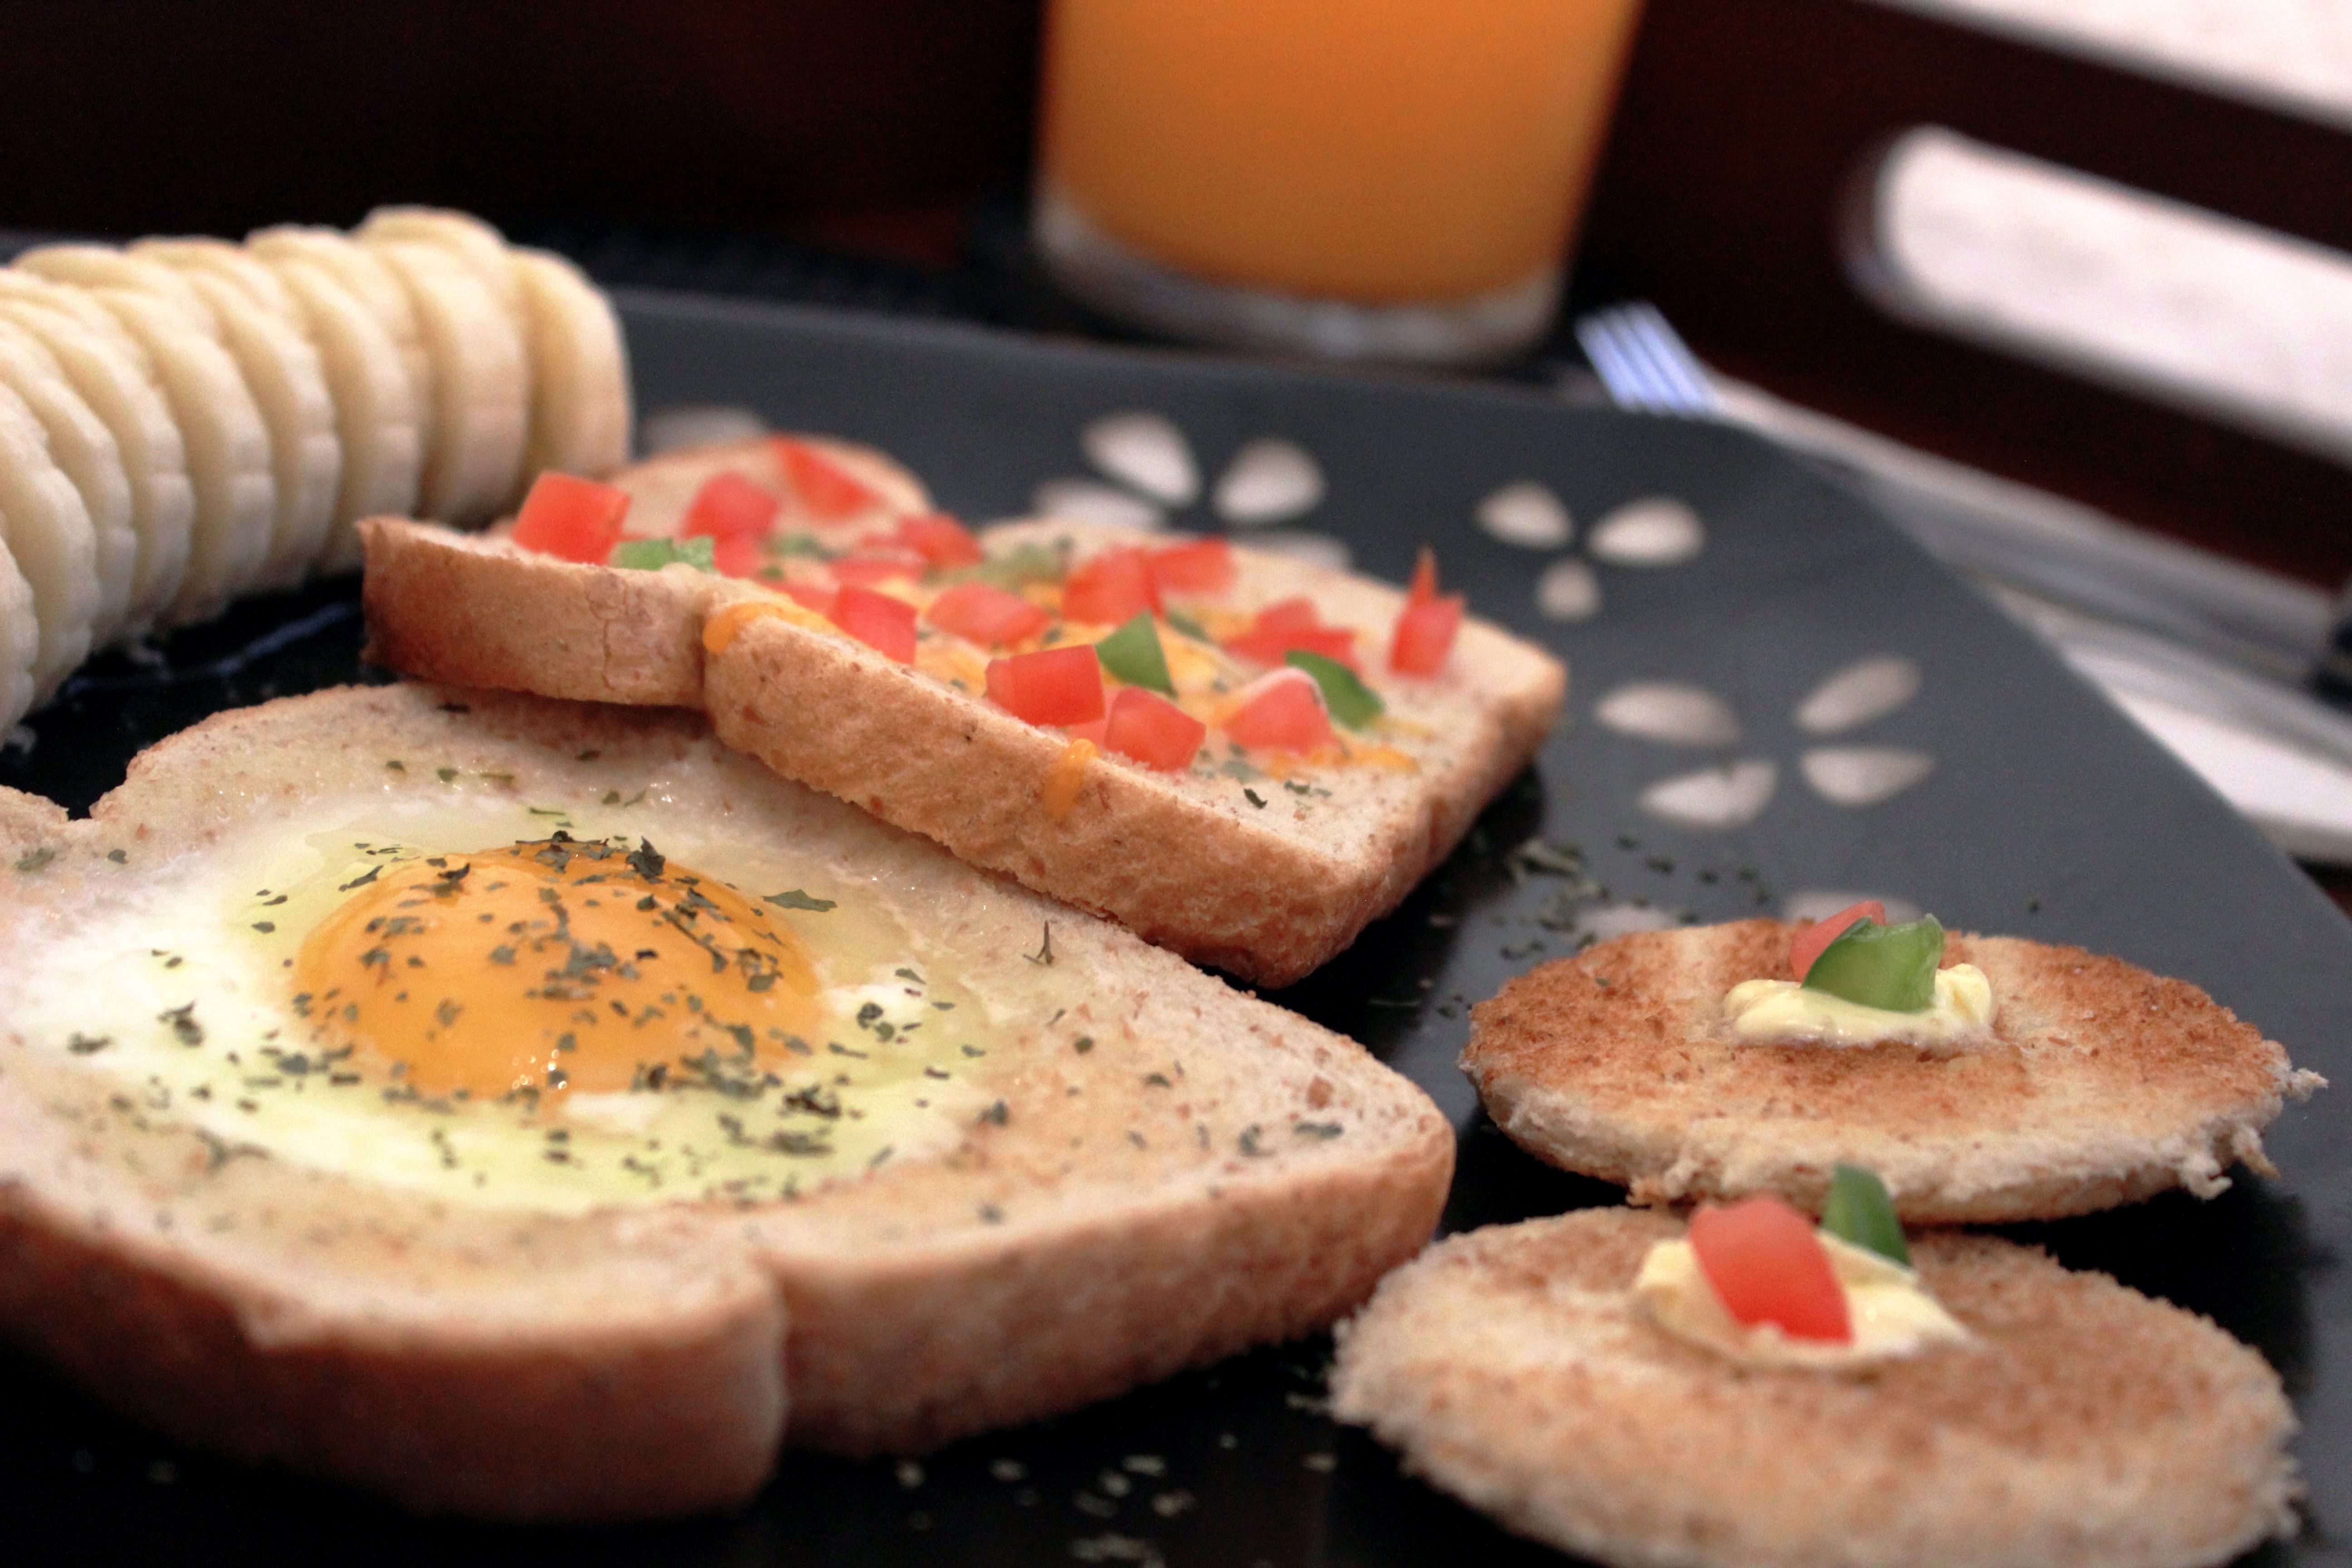
morning, dish, meal, food, produce, plate, breakfast, baking, cuisine, delicious, bread, egg, toast, eating, nutrition, tasty, baked goods, bruschetta